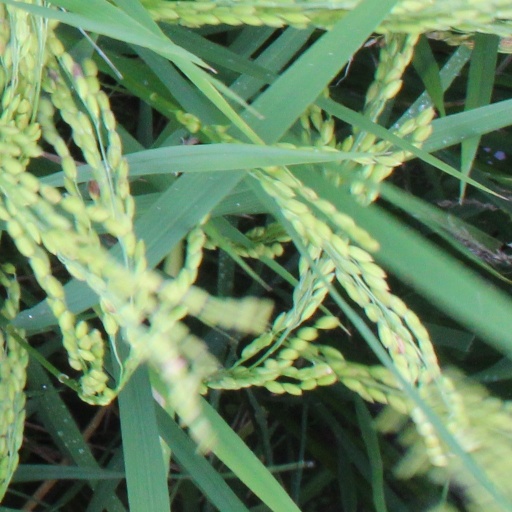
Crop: rice